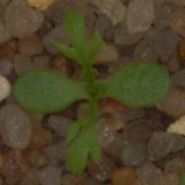
Label: scentless_mayweed